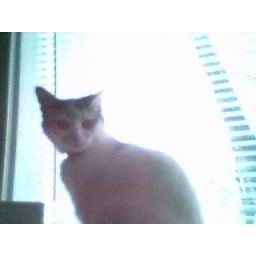
Squiggy in the window at the Maine St. house